AEW Women's World Championship

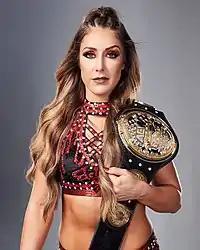
Dr. Britt Baker, D.M.D., with the 2021–2022 version of the championship belt

On June 18, 2019, six months after the American professional wrestling promotion All Elite Wrestling (AEW) was founded, AEW President and CEO Tony Khan announced plans for both a singles and tag team championship for the women's division. It was then announced by AEW Chief Brand Officer Brandi Rhodes that the AEW Women's World Championship belt would be unveiled on August 31 at All Out, and that the first champion would be crowned on October 2 during the inaugural broadcast of AEW's weekly television show, later revealed as "Dynamite".